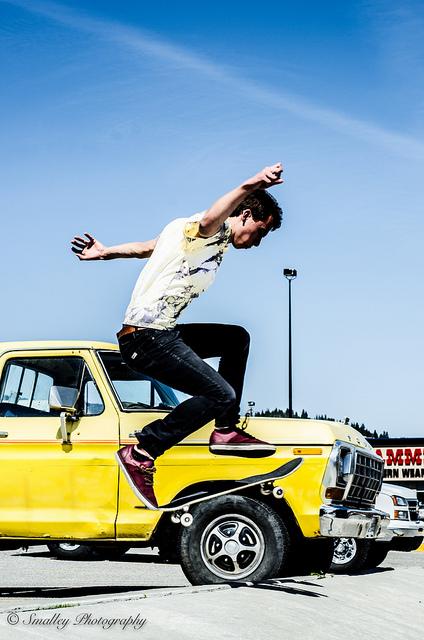
A skateboarder doing a trick in a parking lot.